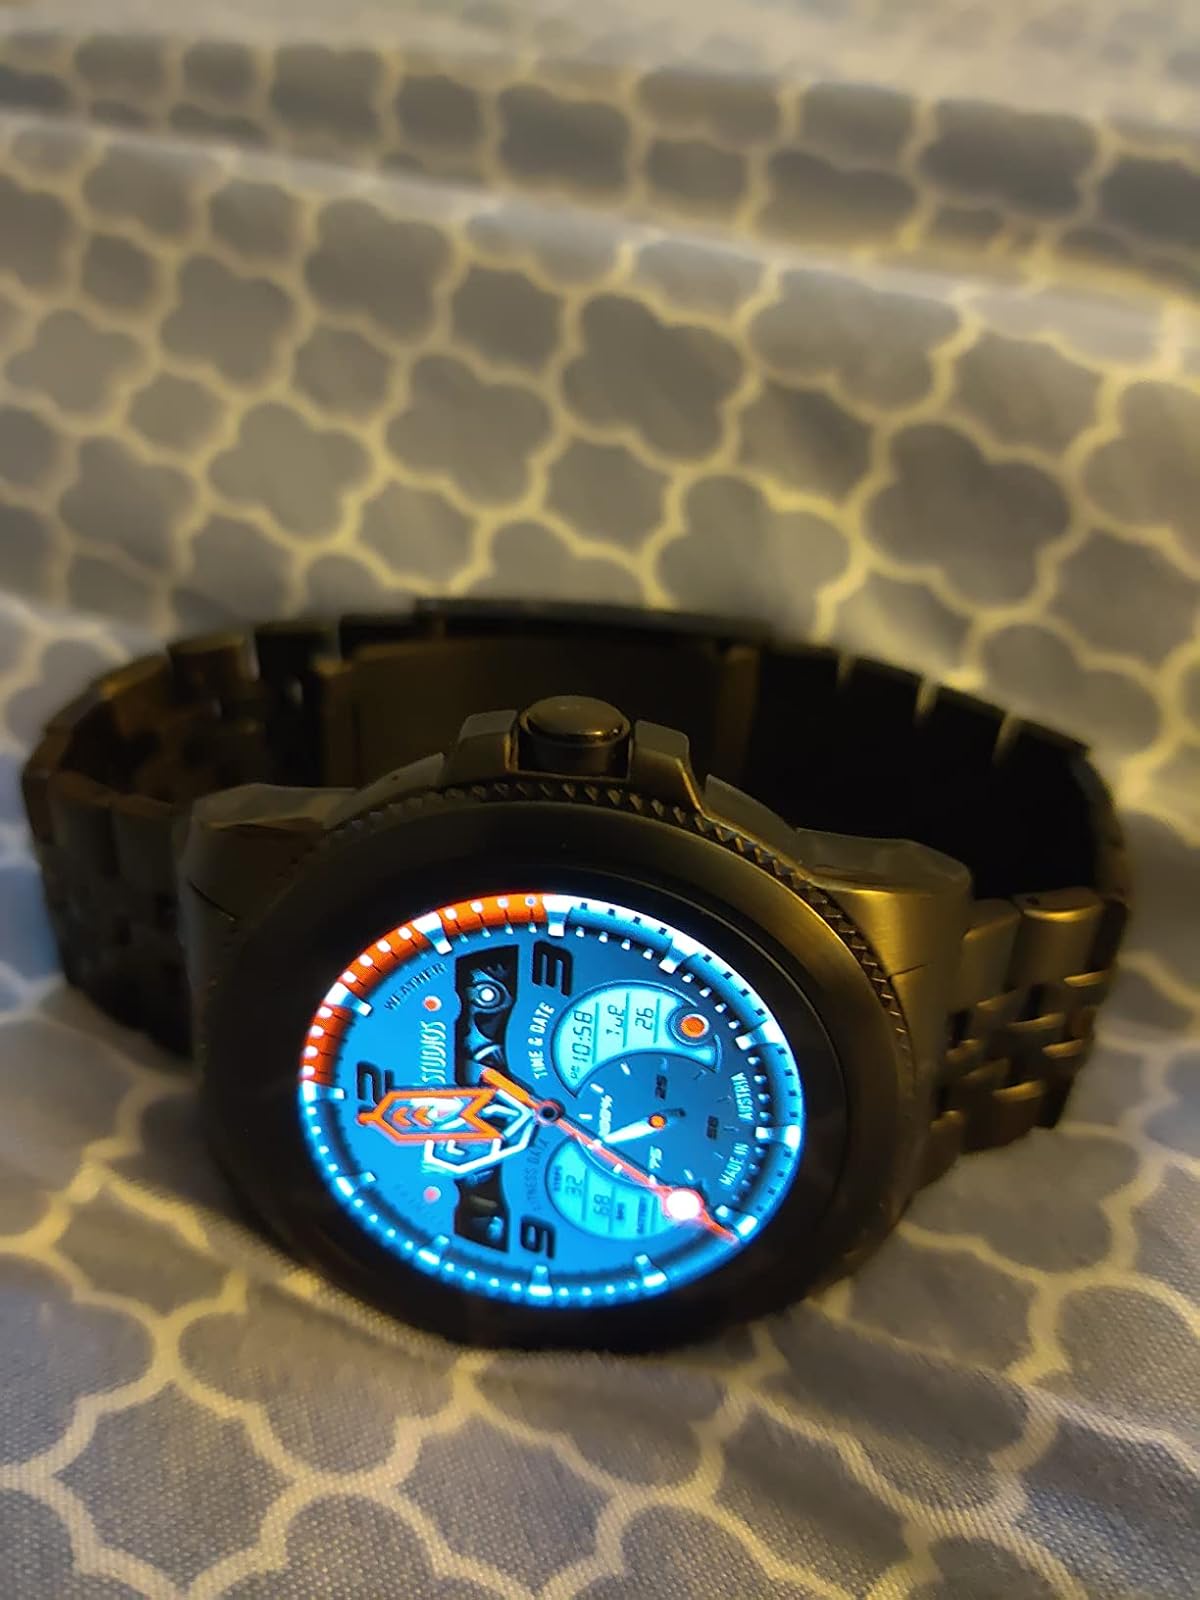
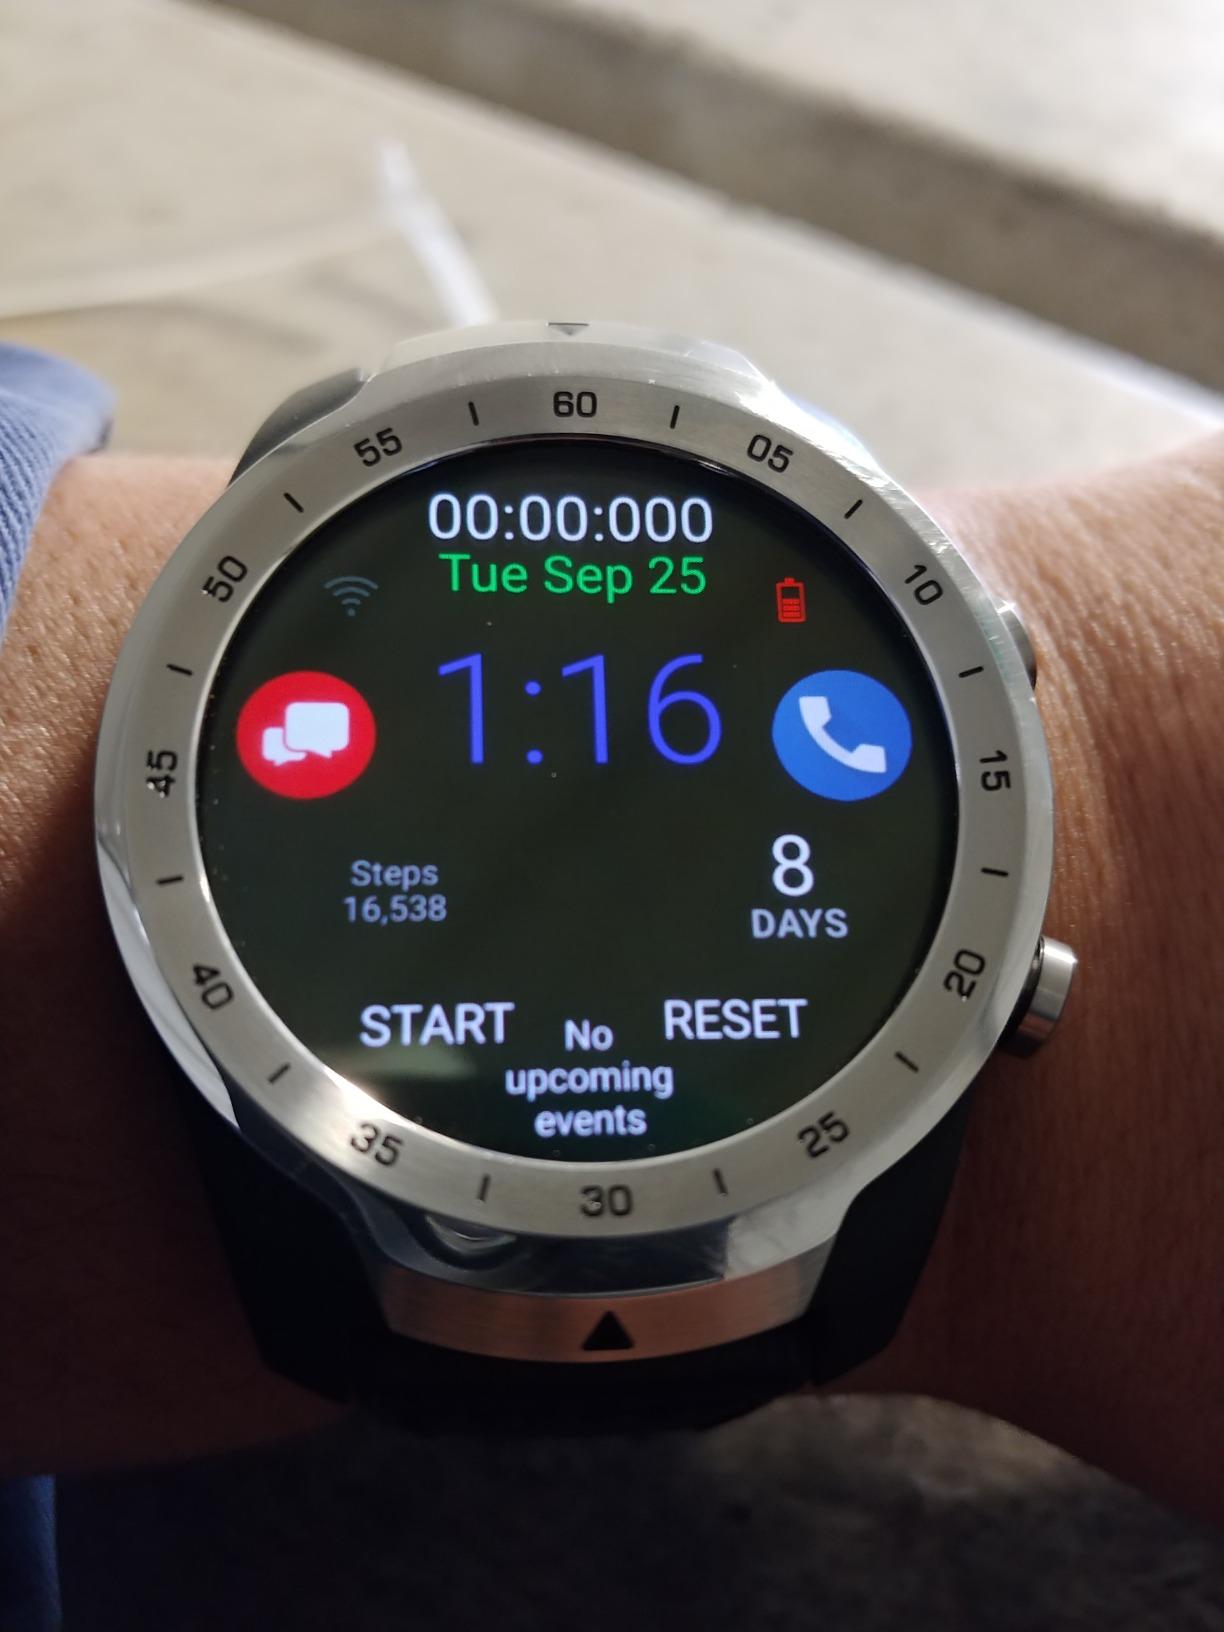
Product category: smartwatch
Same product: no